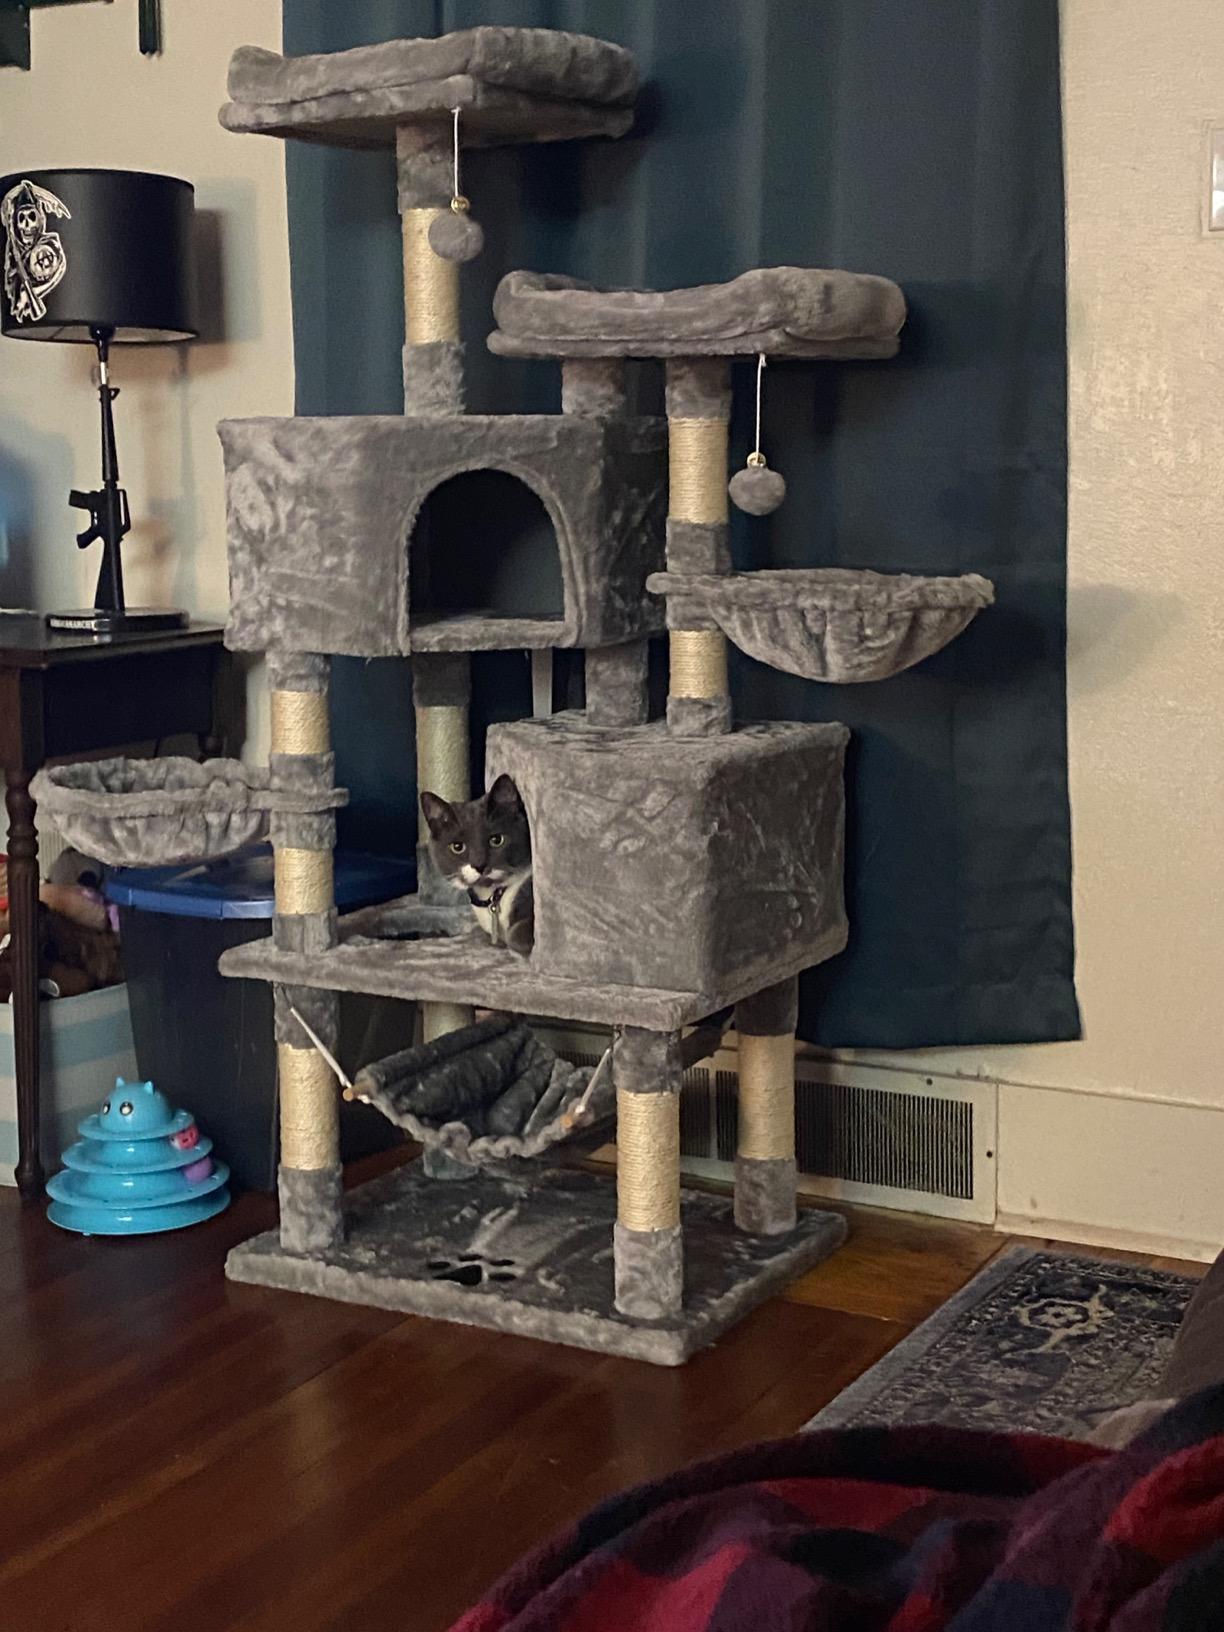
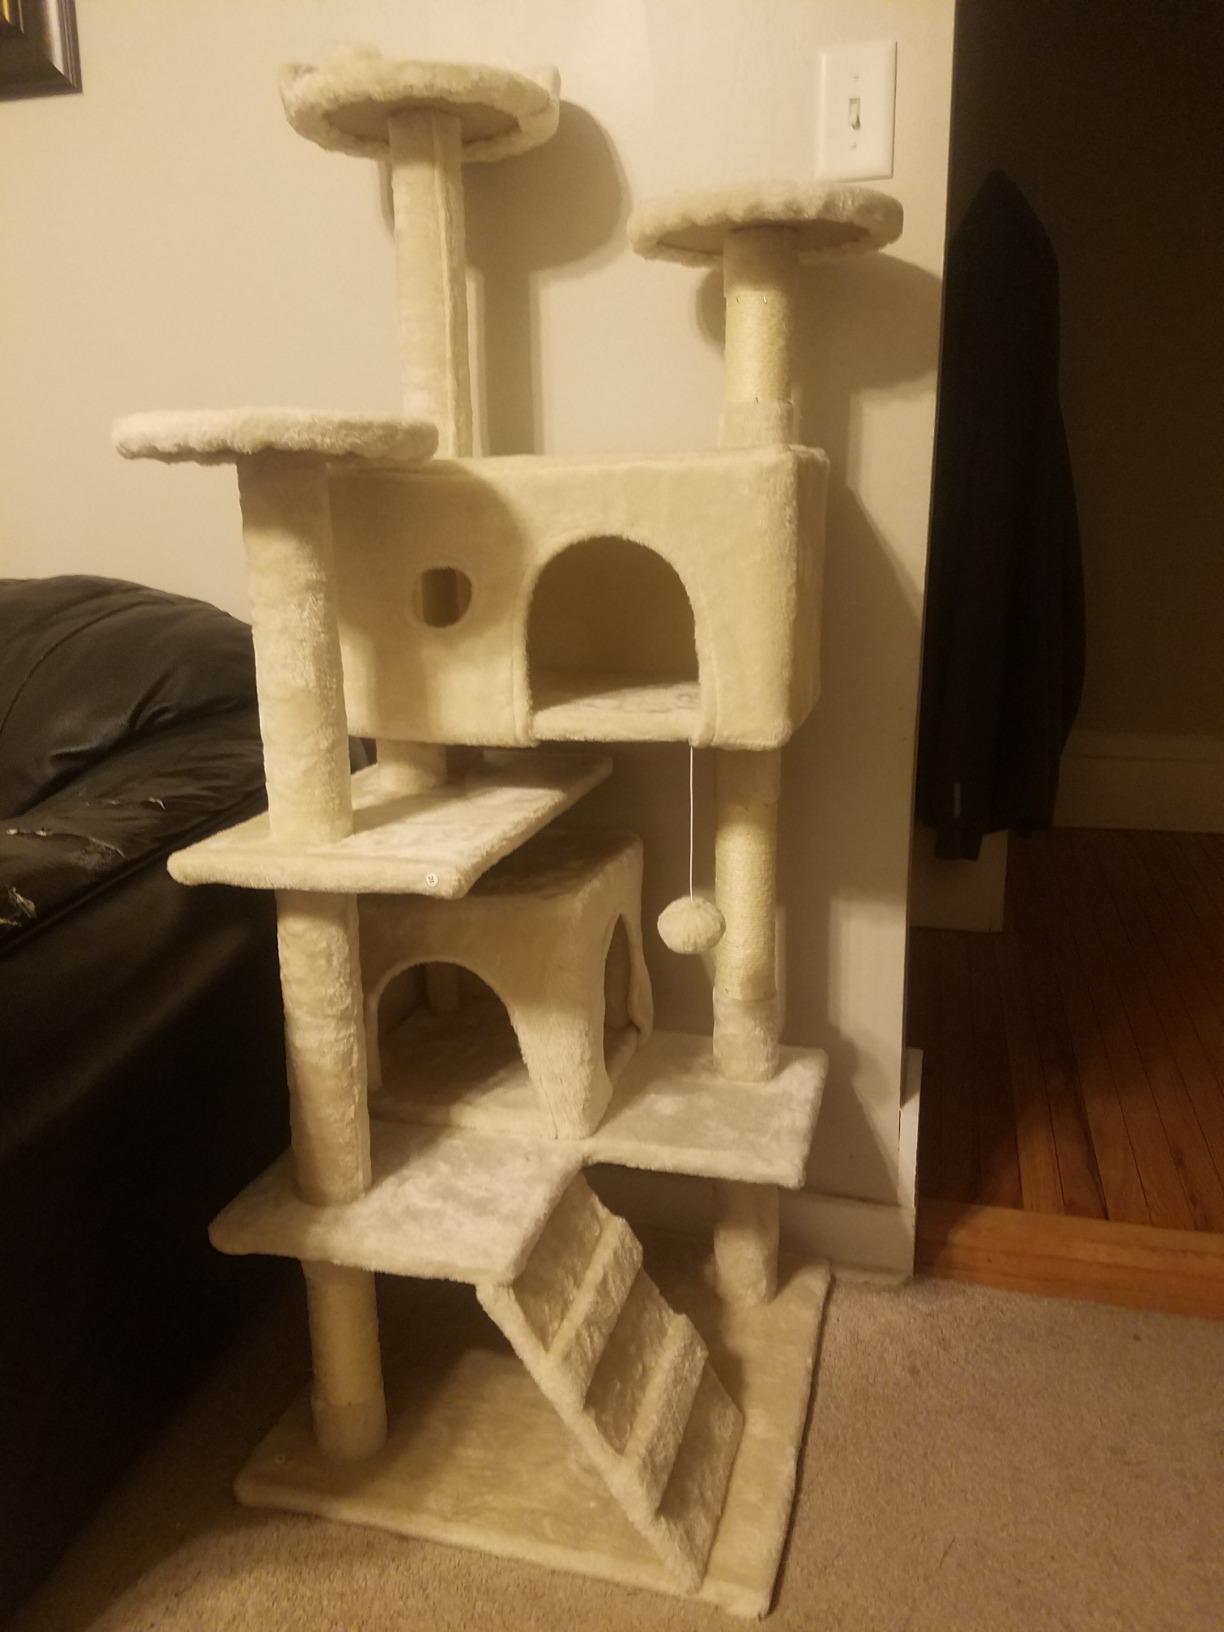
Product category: items_cat tree
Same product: no